Penan people

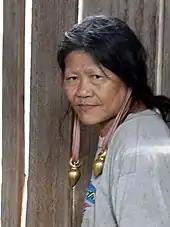
Old woman from Baram in Penan in Sarawak, Malaysia with extremely elongated earlobes carrying brass pendants.

Logging continues to dominate politics and economics in Sarawak and the government's ambition on timber from proposed Penan ancestral land also continues. Malaysia's rate of deforestation is the highest in the tropical world (142 km/year) losing 14,860 square kilometres since 1990. The Borneo lowland rain forest, which is the primary habitat of the Penan, and also the most valuable trees have disappeared.